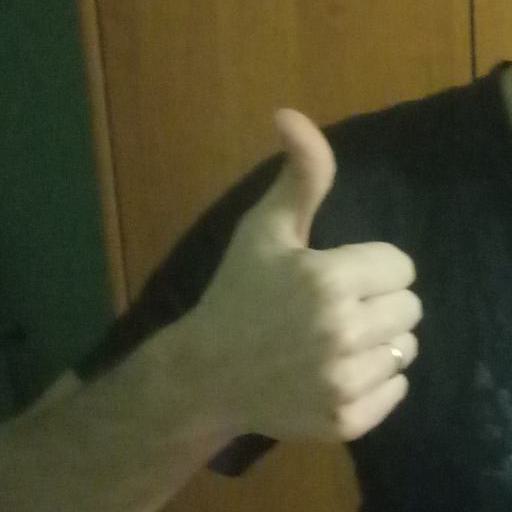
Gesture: like